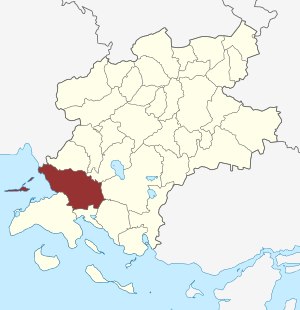
Svanninge Sogn
Sognets placering
Svanninge Sogn er et sogn i Fåborg Provsti. Sognet ligger i Faaborg-Midtfyn Kommune. Indtil kommunalreformen i 2007 lå det i Faaborg Kommune og indtil kommunalreformen i 1970 lå det i Sallinge Herred. I Svanninge Sogn ligger Falsled Filial Kirke og Svanninge Kirke.